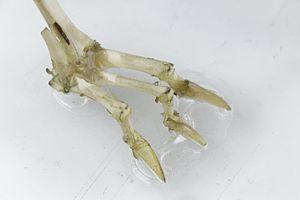
Détail de la patte arrière droite d'un squelette de gerboise des steppes Nom vernaculaire Gerboise des steppes ou gerboise du désert Nom latin Jaculus jaculus Nature du spécimen Squelette monté Place dans le règne animal Chordé, Mammifère, Rongeur, Myomorphe Provenance Collection de Zoologie de l'Université Pierre et Marie Curie (UPMC) à Paris Dimensions du socle (cm) (triangle quelconque) 14,5 - 12 - 14 - 1,1 (h) (plastique) Longueur approximative du spécimen (cm) 13 (queue non comptée) (donnée non biométrique) (10-12 pour le corps/16-20 pour la queue dans la nature) Hauteur total du spécimen (cm) environ 15,3 (donnée non biométrique) Biologie Petit rongeur des déserts avec de longues pattes postérieures. Très véloce. Sa longue queue lui sert de balancier. La gerboise vit dans un terrier.
La Gerboise des steppes est une petite espèce de gerboise d’Afrique et du Moyen-Orient. Son régime alimentaire est composé de graines et de graminées, elle a besoin de très peu d’eau pour survivre. Elle est aussi appelée Gerboise du désert, Gerboise d'Égypte ou Petite gerboise d'Égypte.